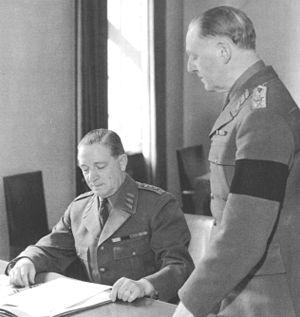
Le comte Carl August Ehrensvärd, né le 3 août 1892 à Karlskrona et mort le 24 avril 1974 à Ystad, est un général de l'armée suédoise.